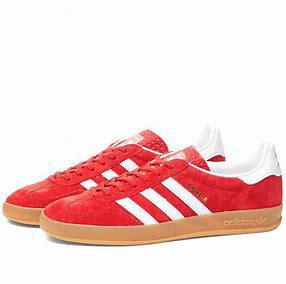
Brand: Adidas
Model: Gazelle Indoor